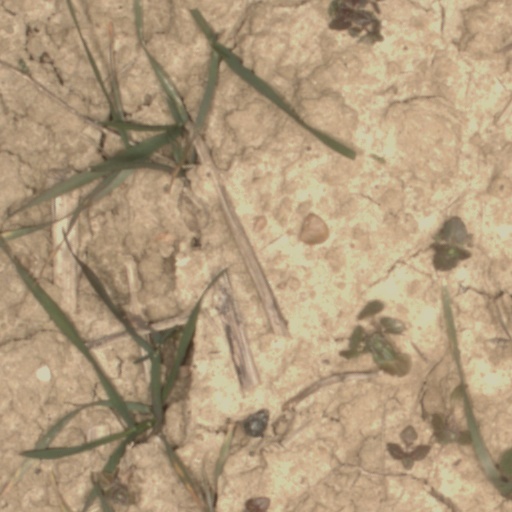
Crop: wheat